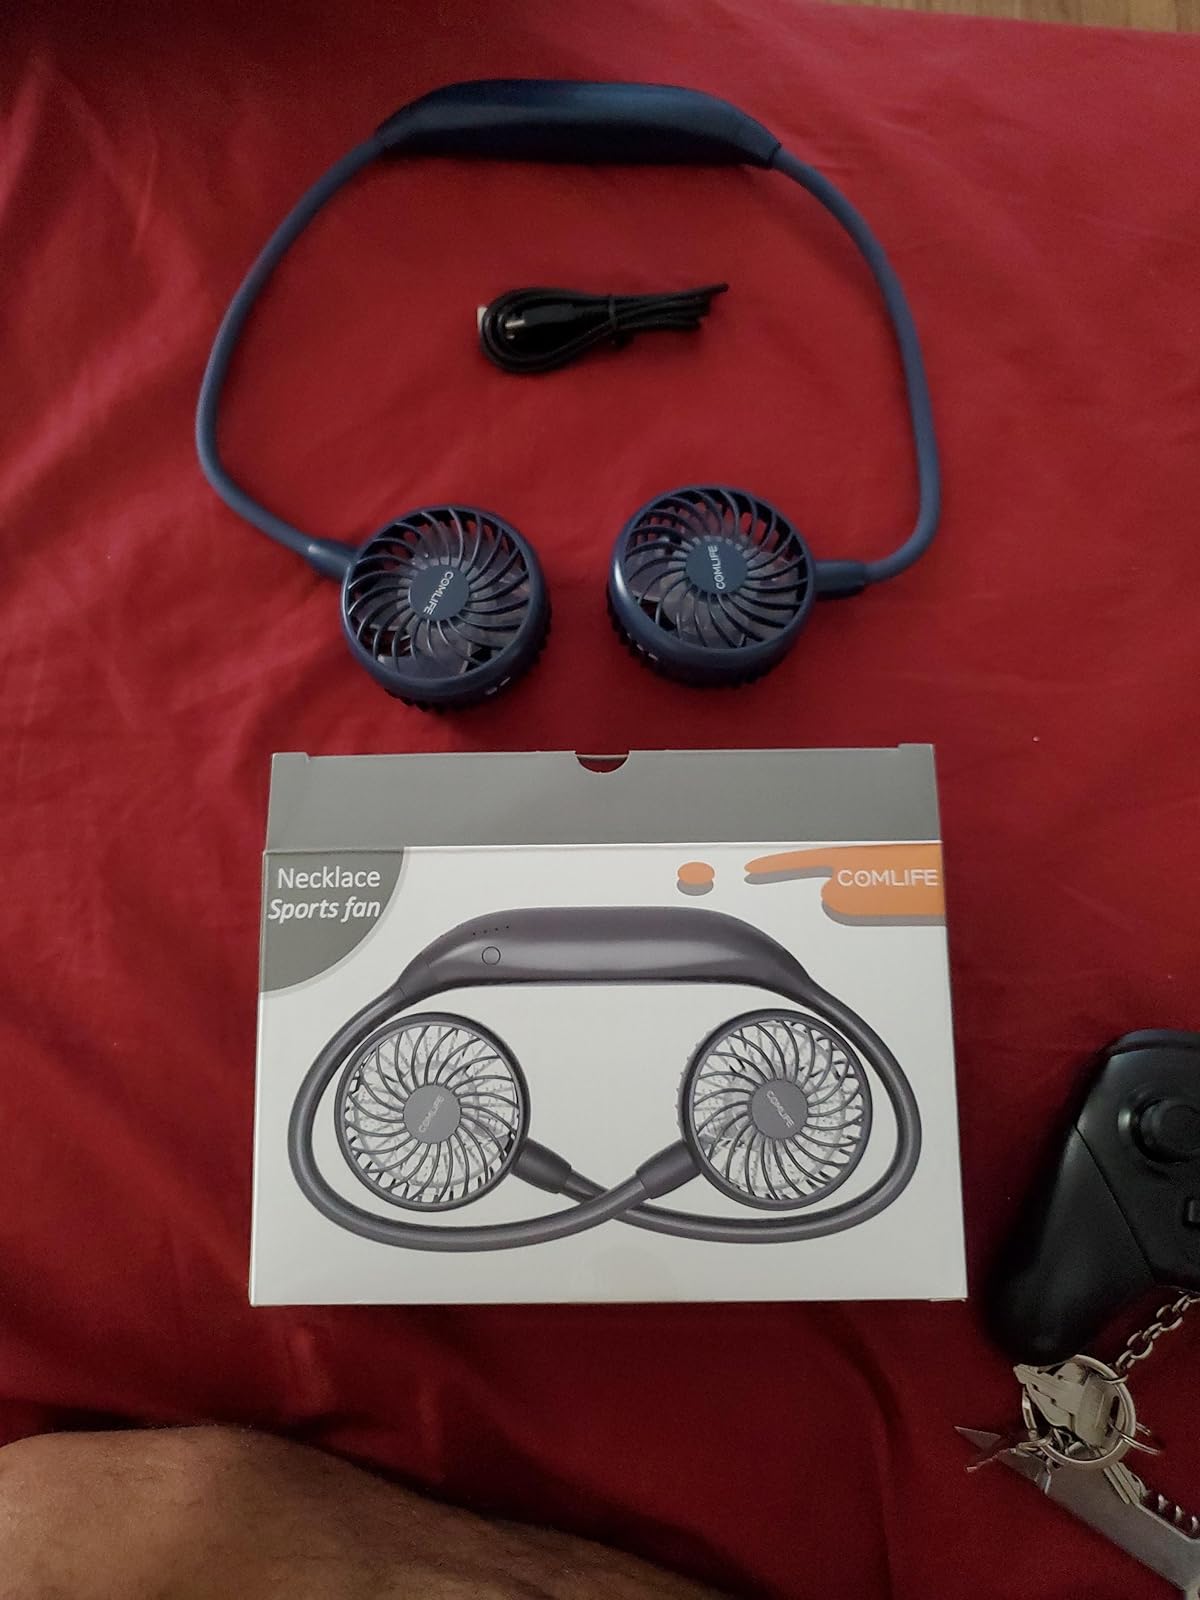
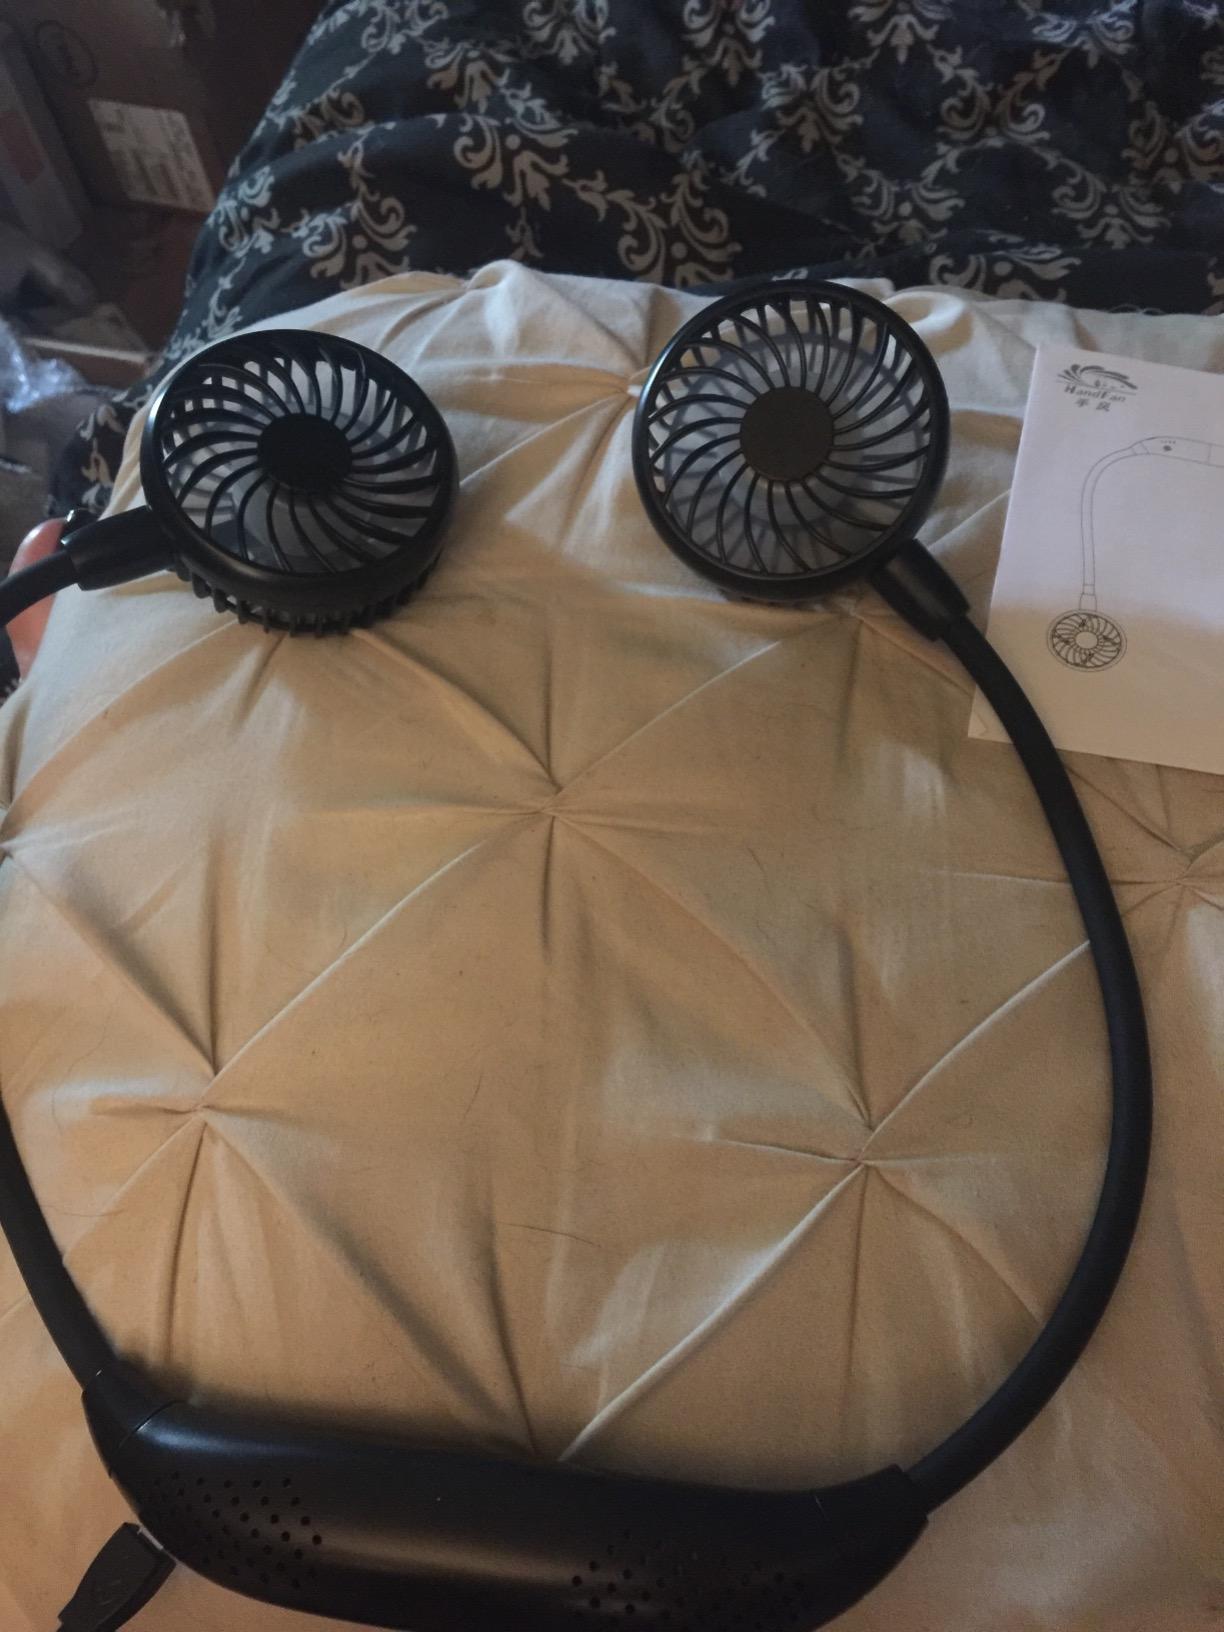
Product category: fan
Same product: no